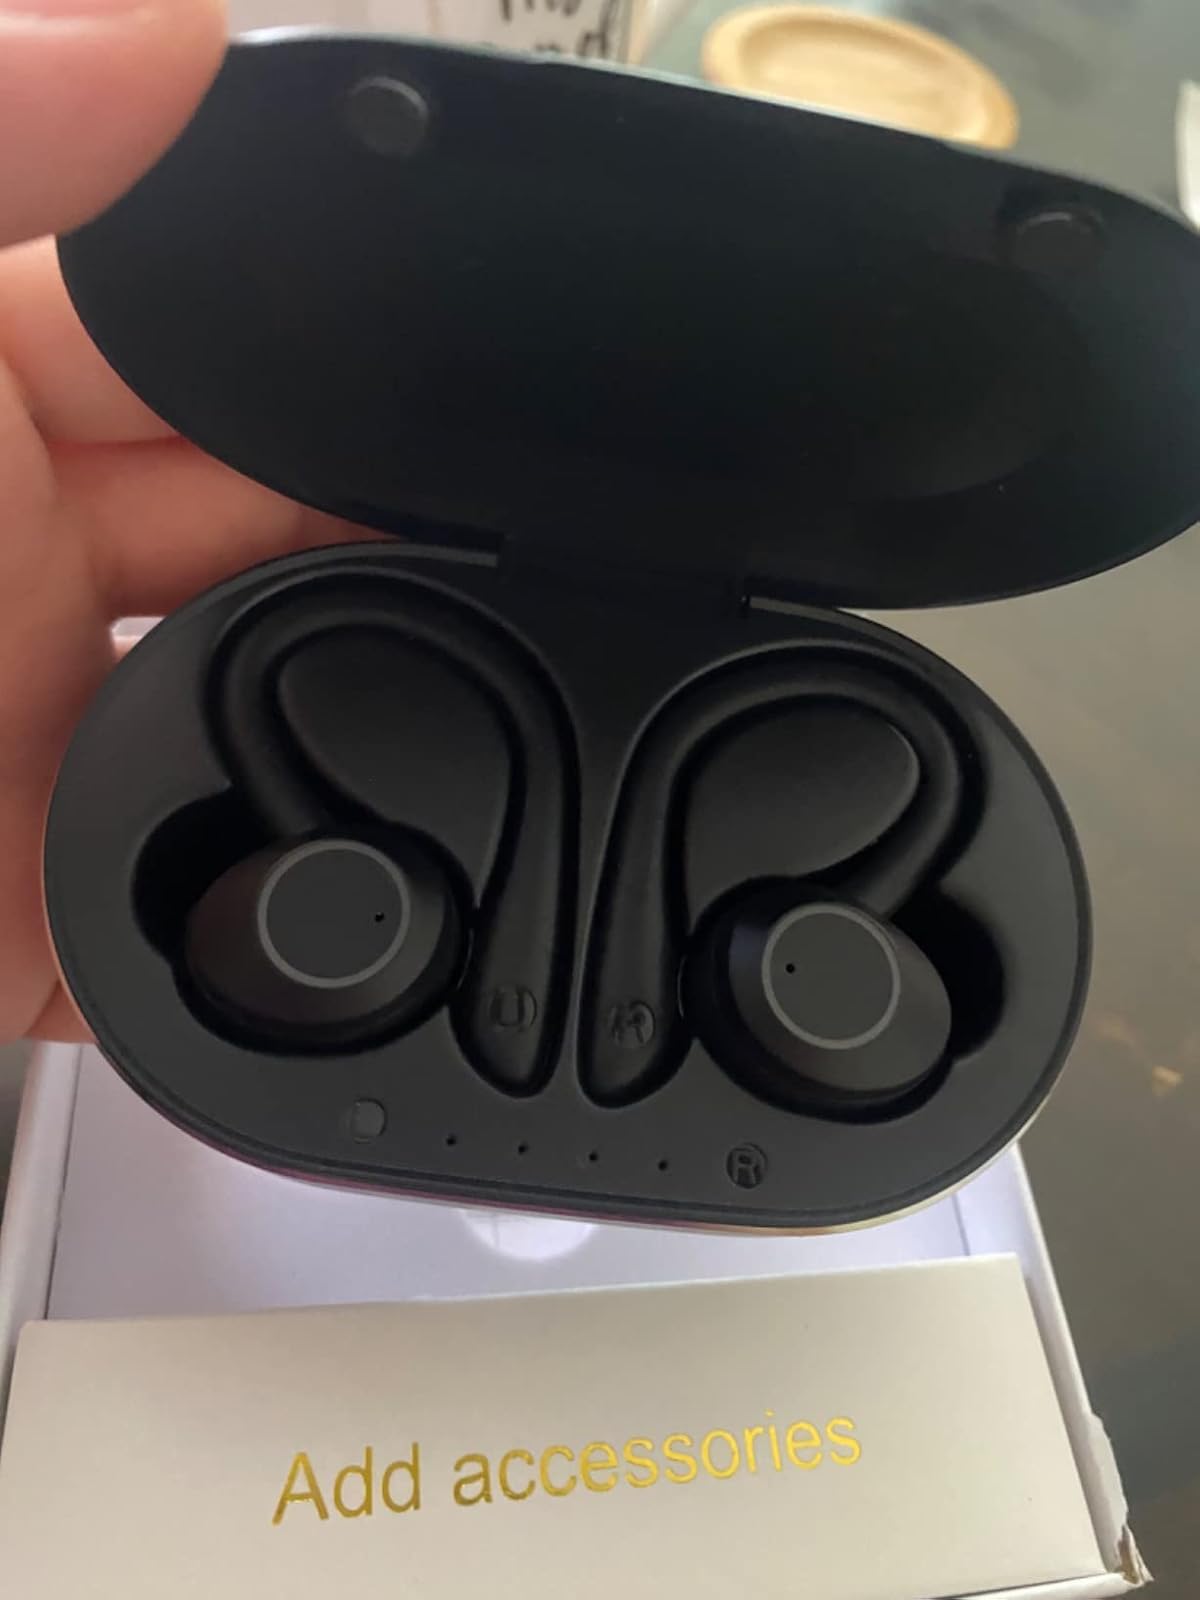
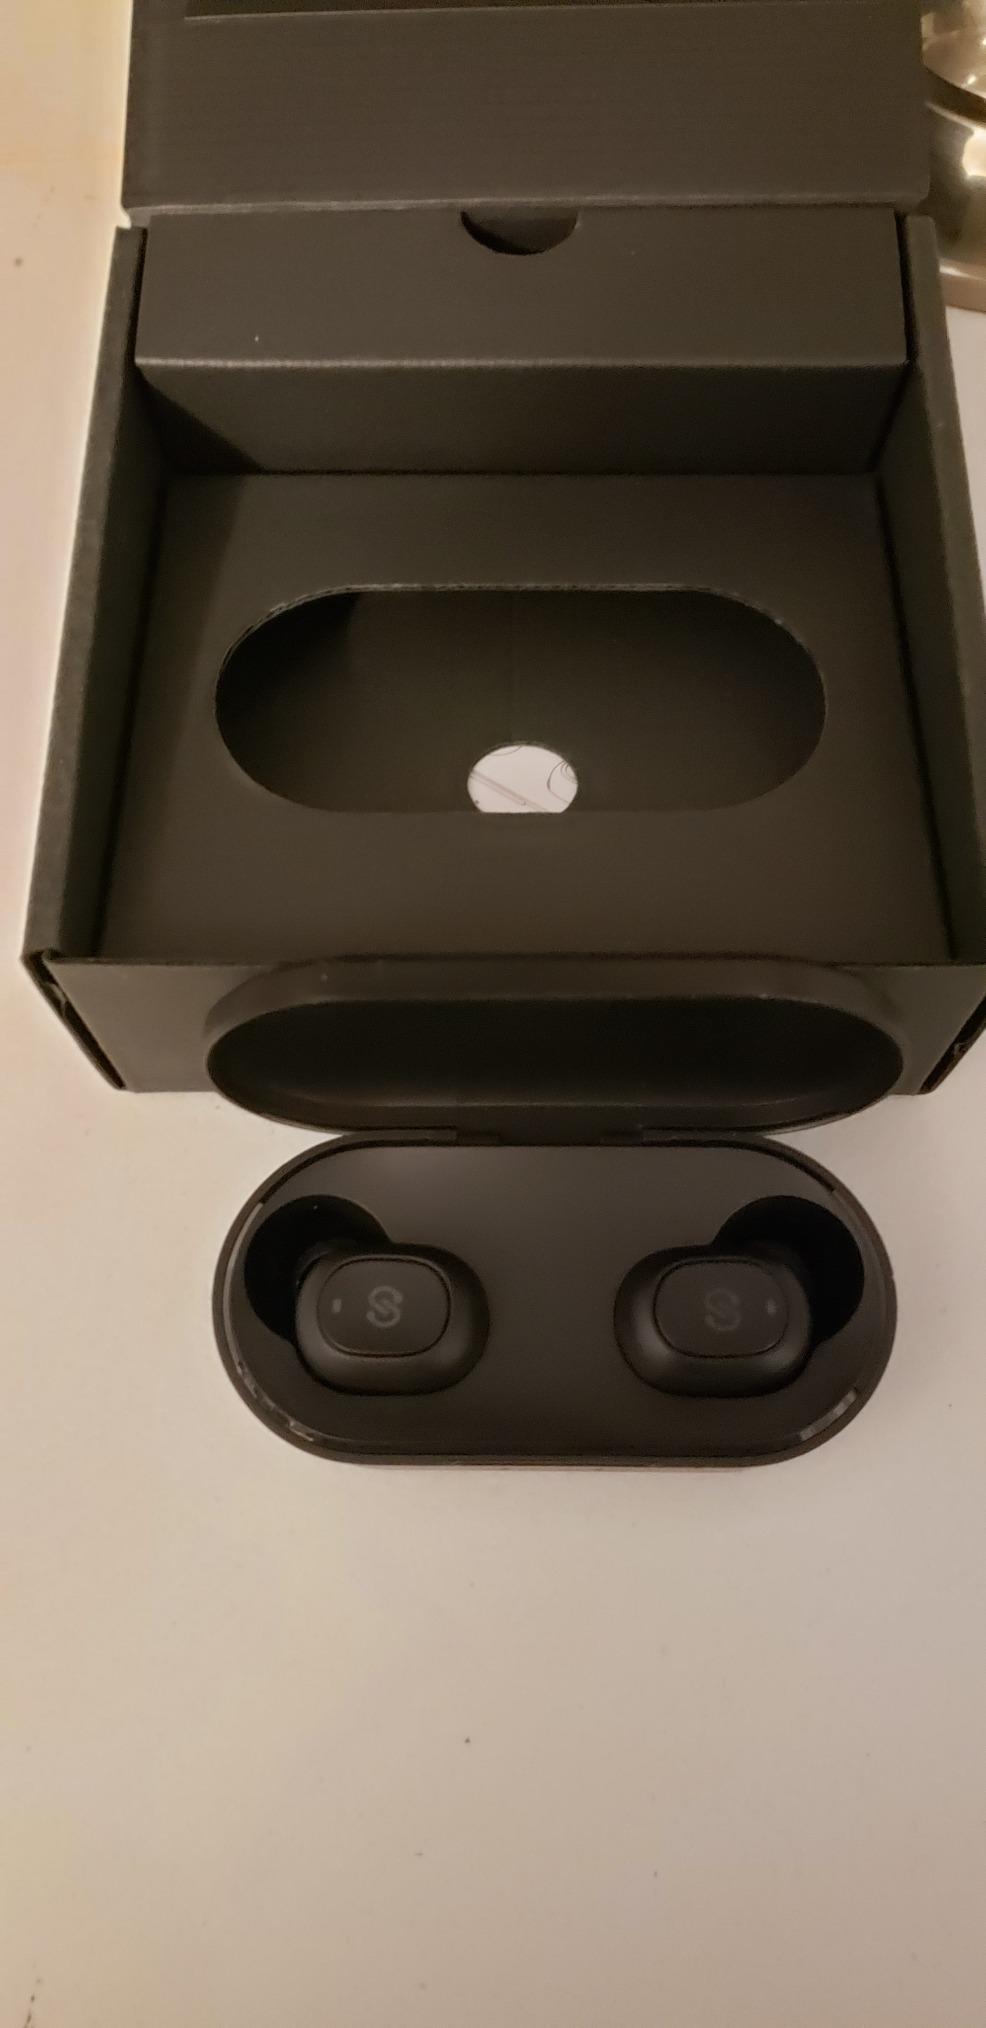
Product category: earbuds
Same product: no